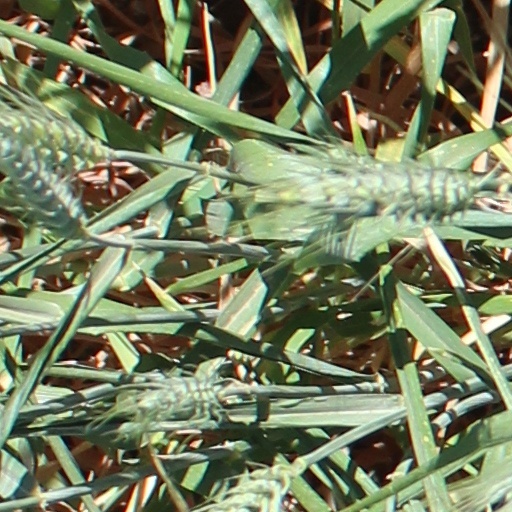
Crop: wheat